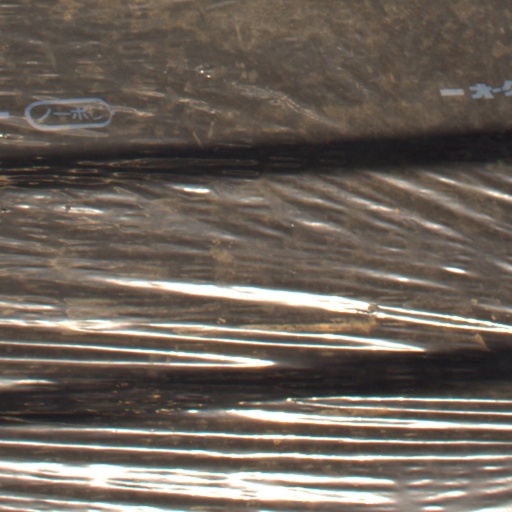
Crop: Jerusalem artichoke